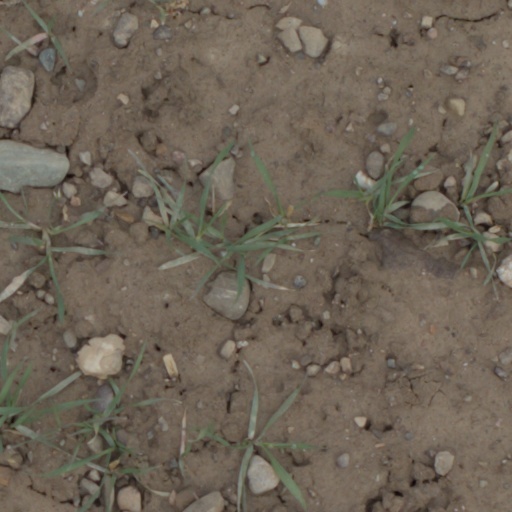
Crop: wheat